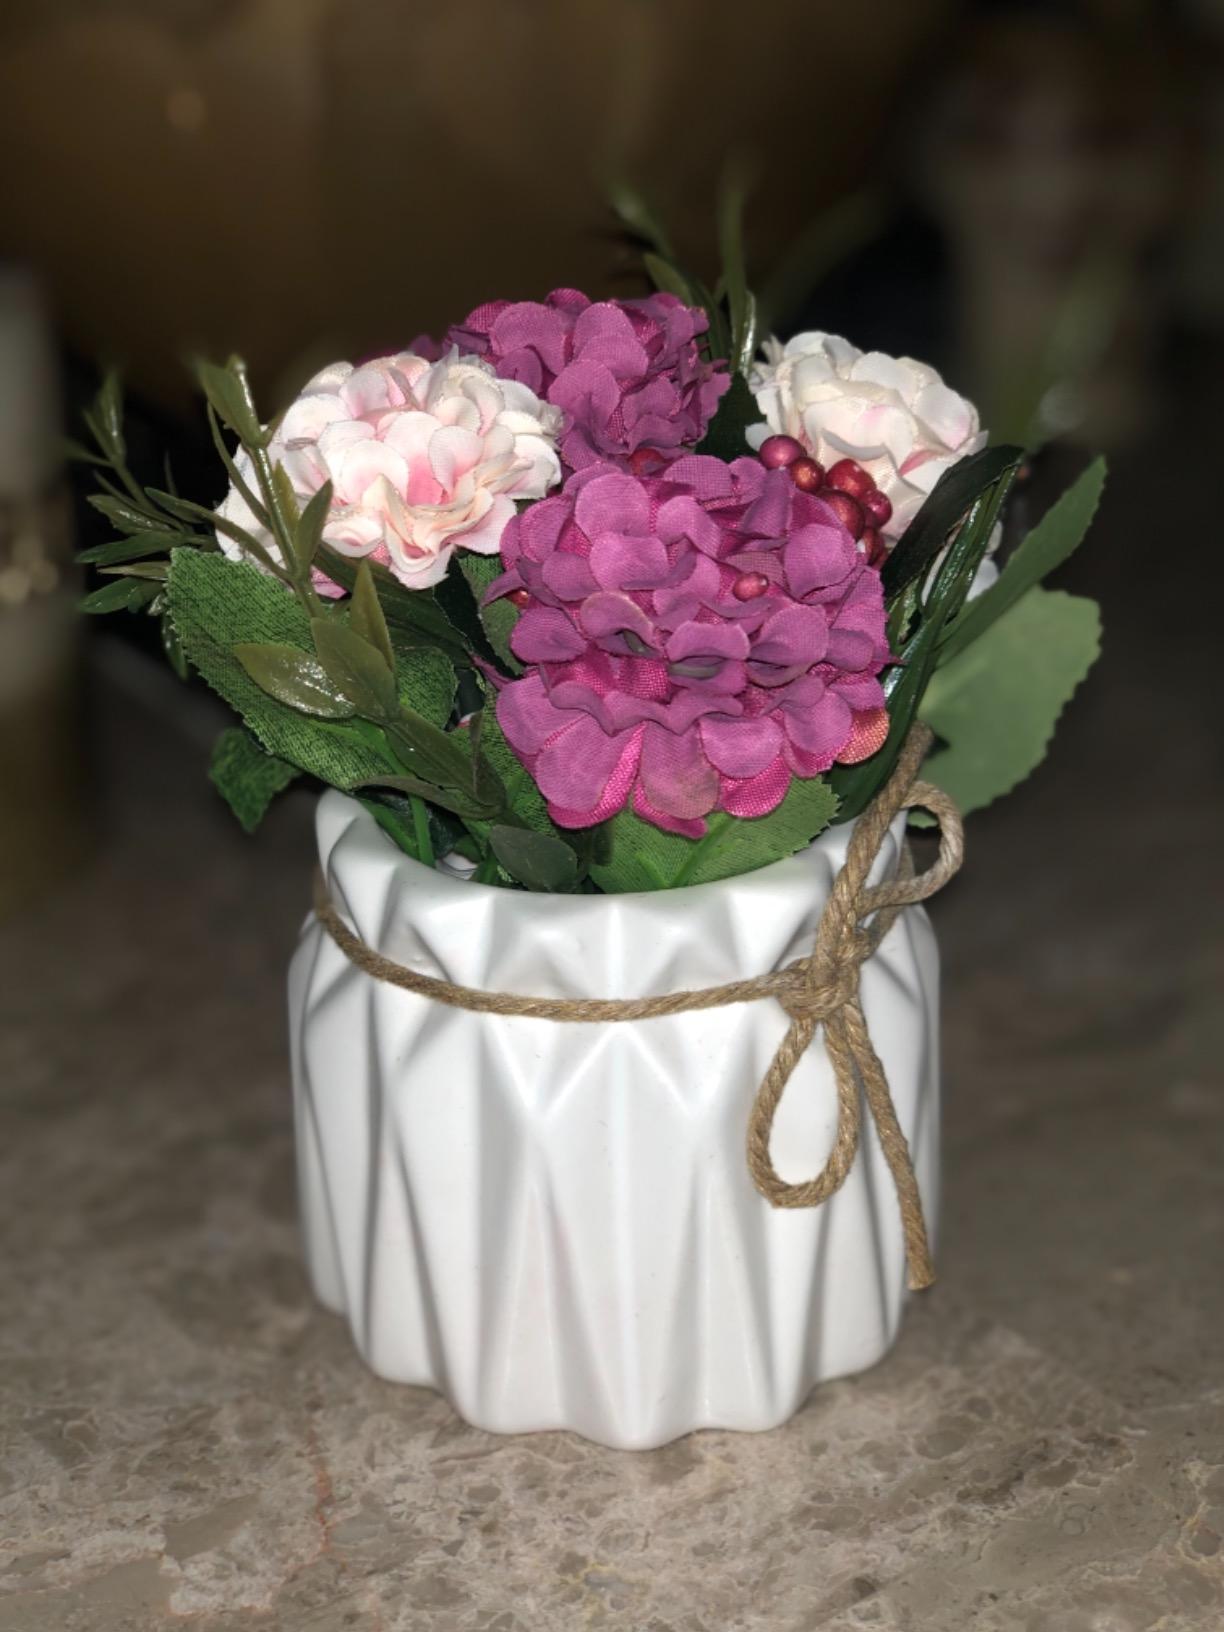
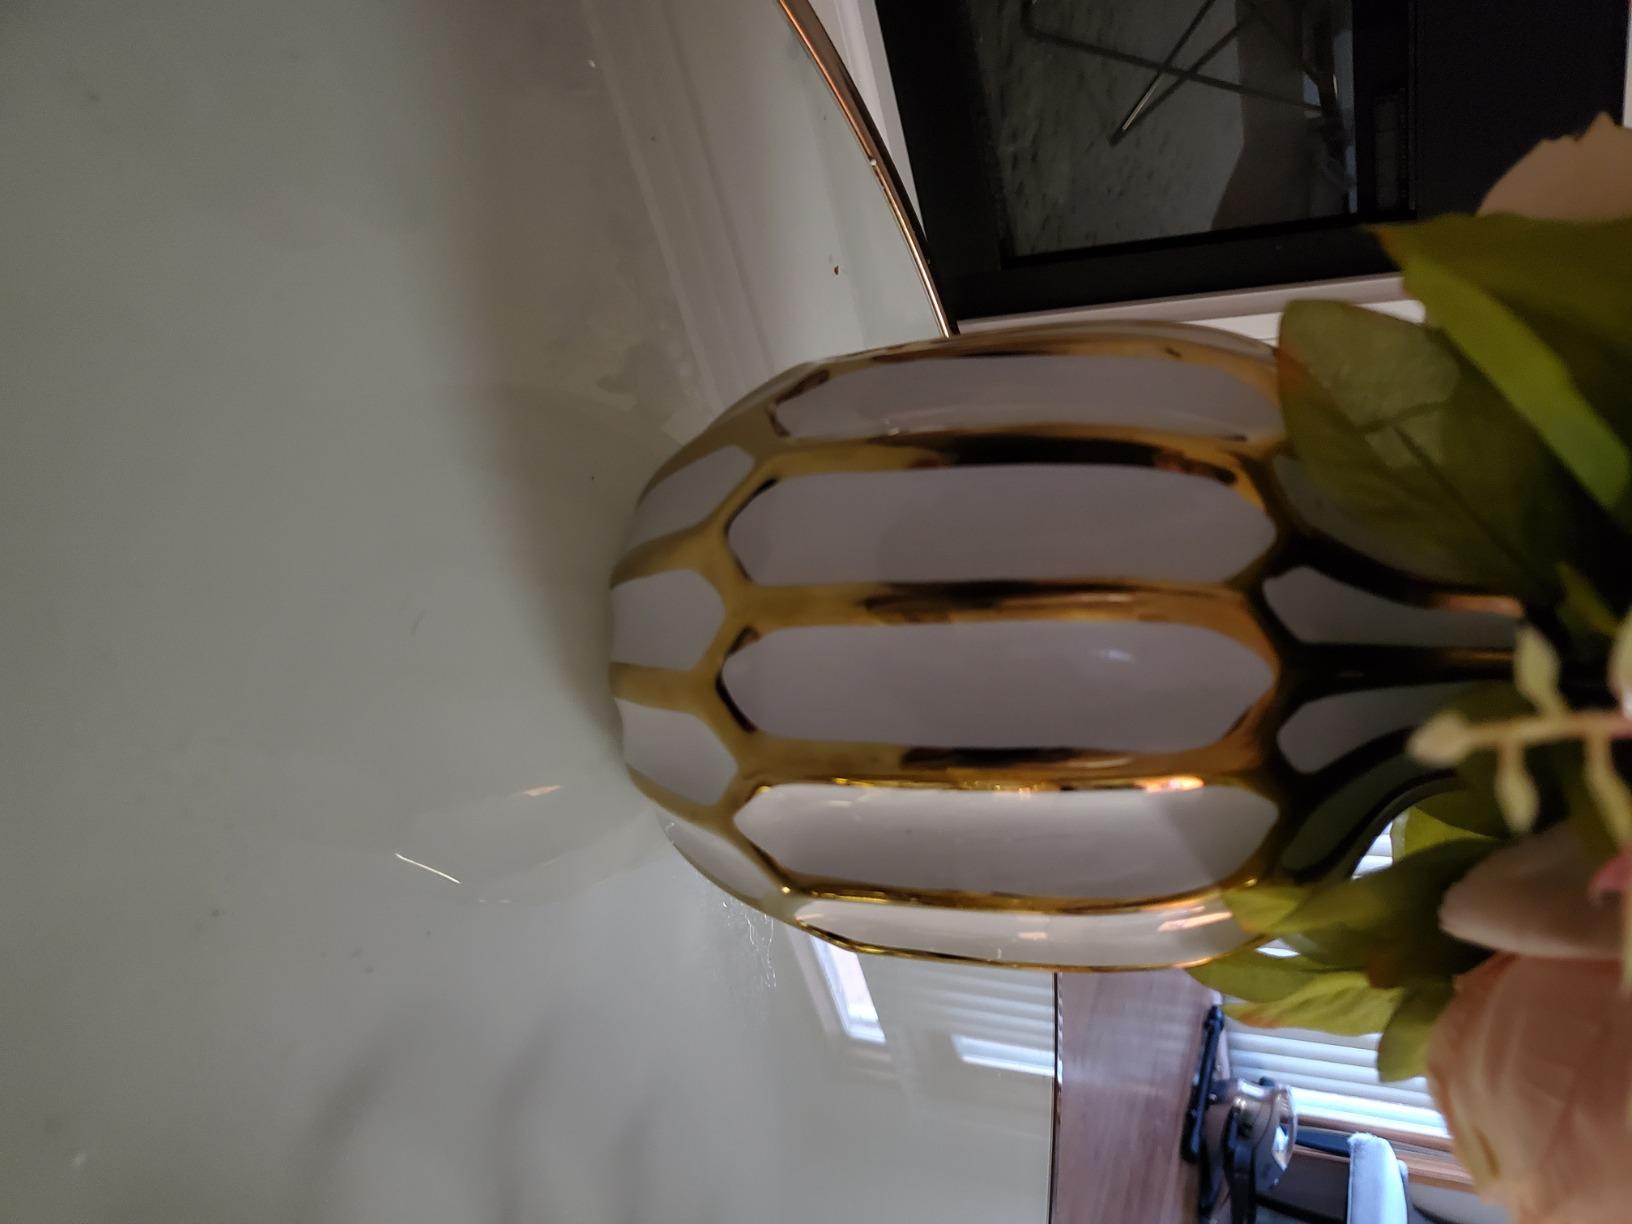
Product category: vase
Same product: no